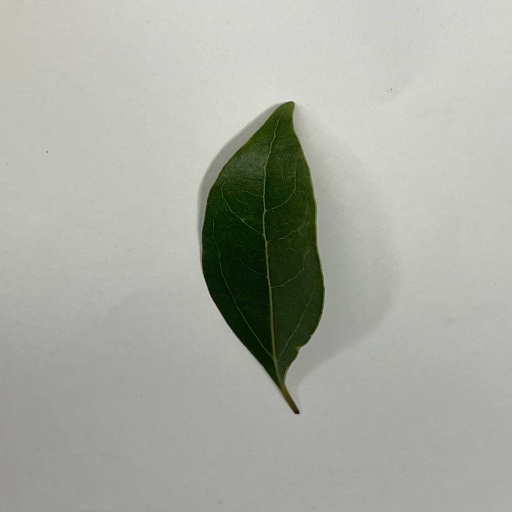
Species: Camphor
Leaf condition: Healthy Leaf